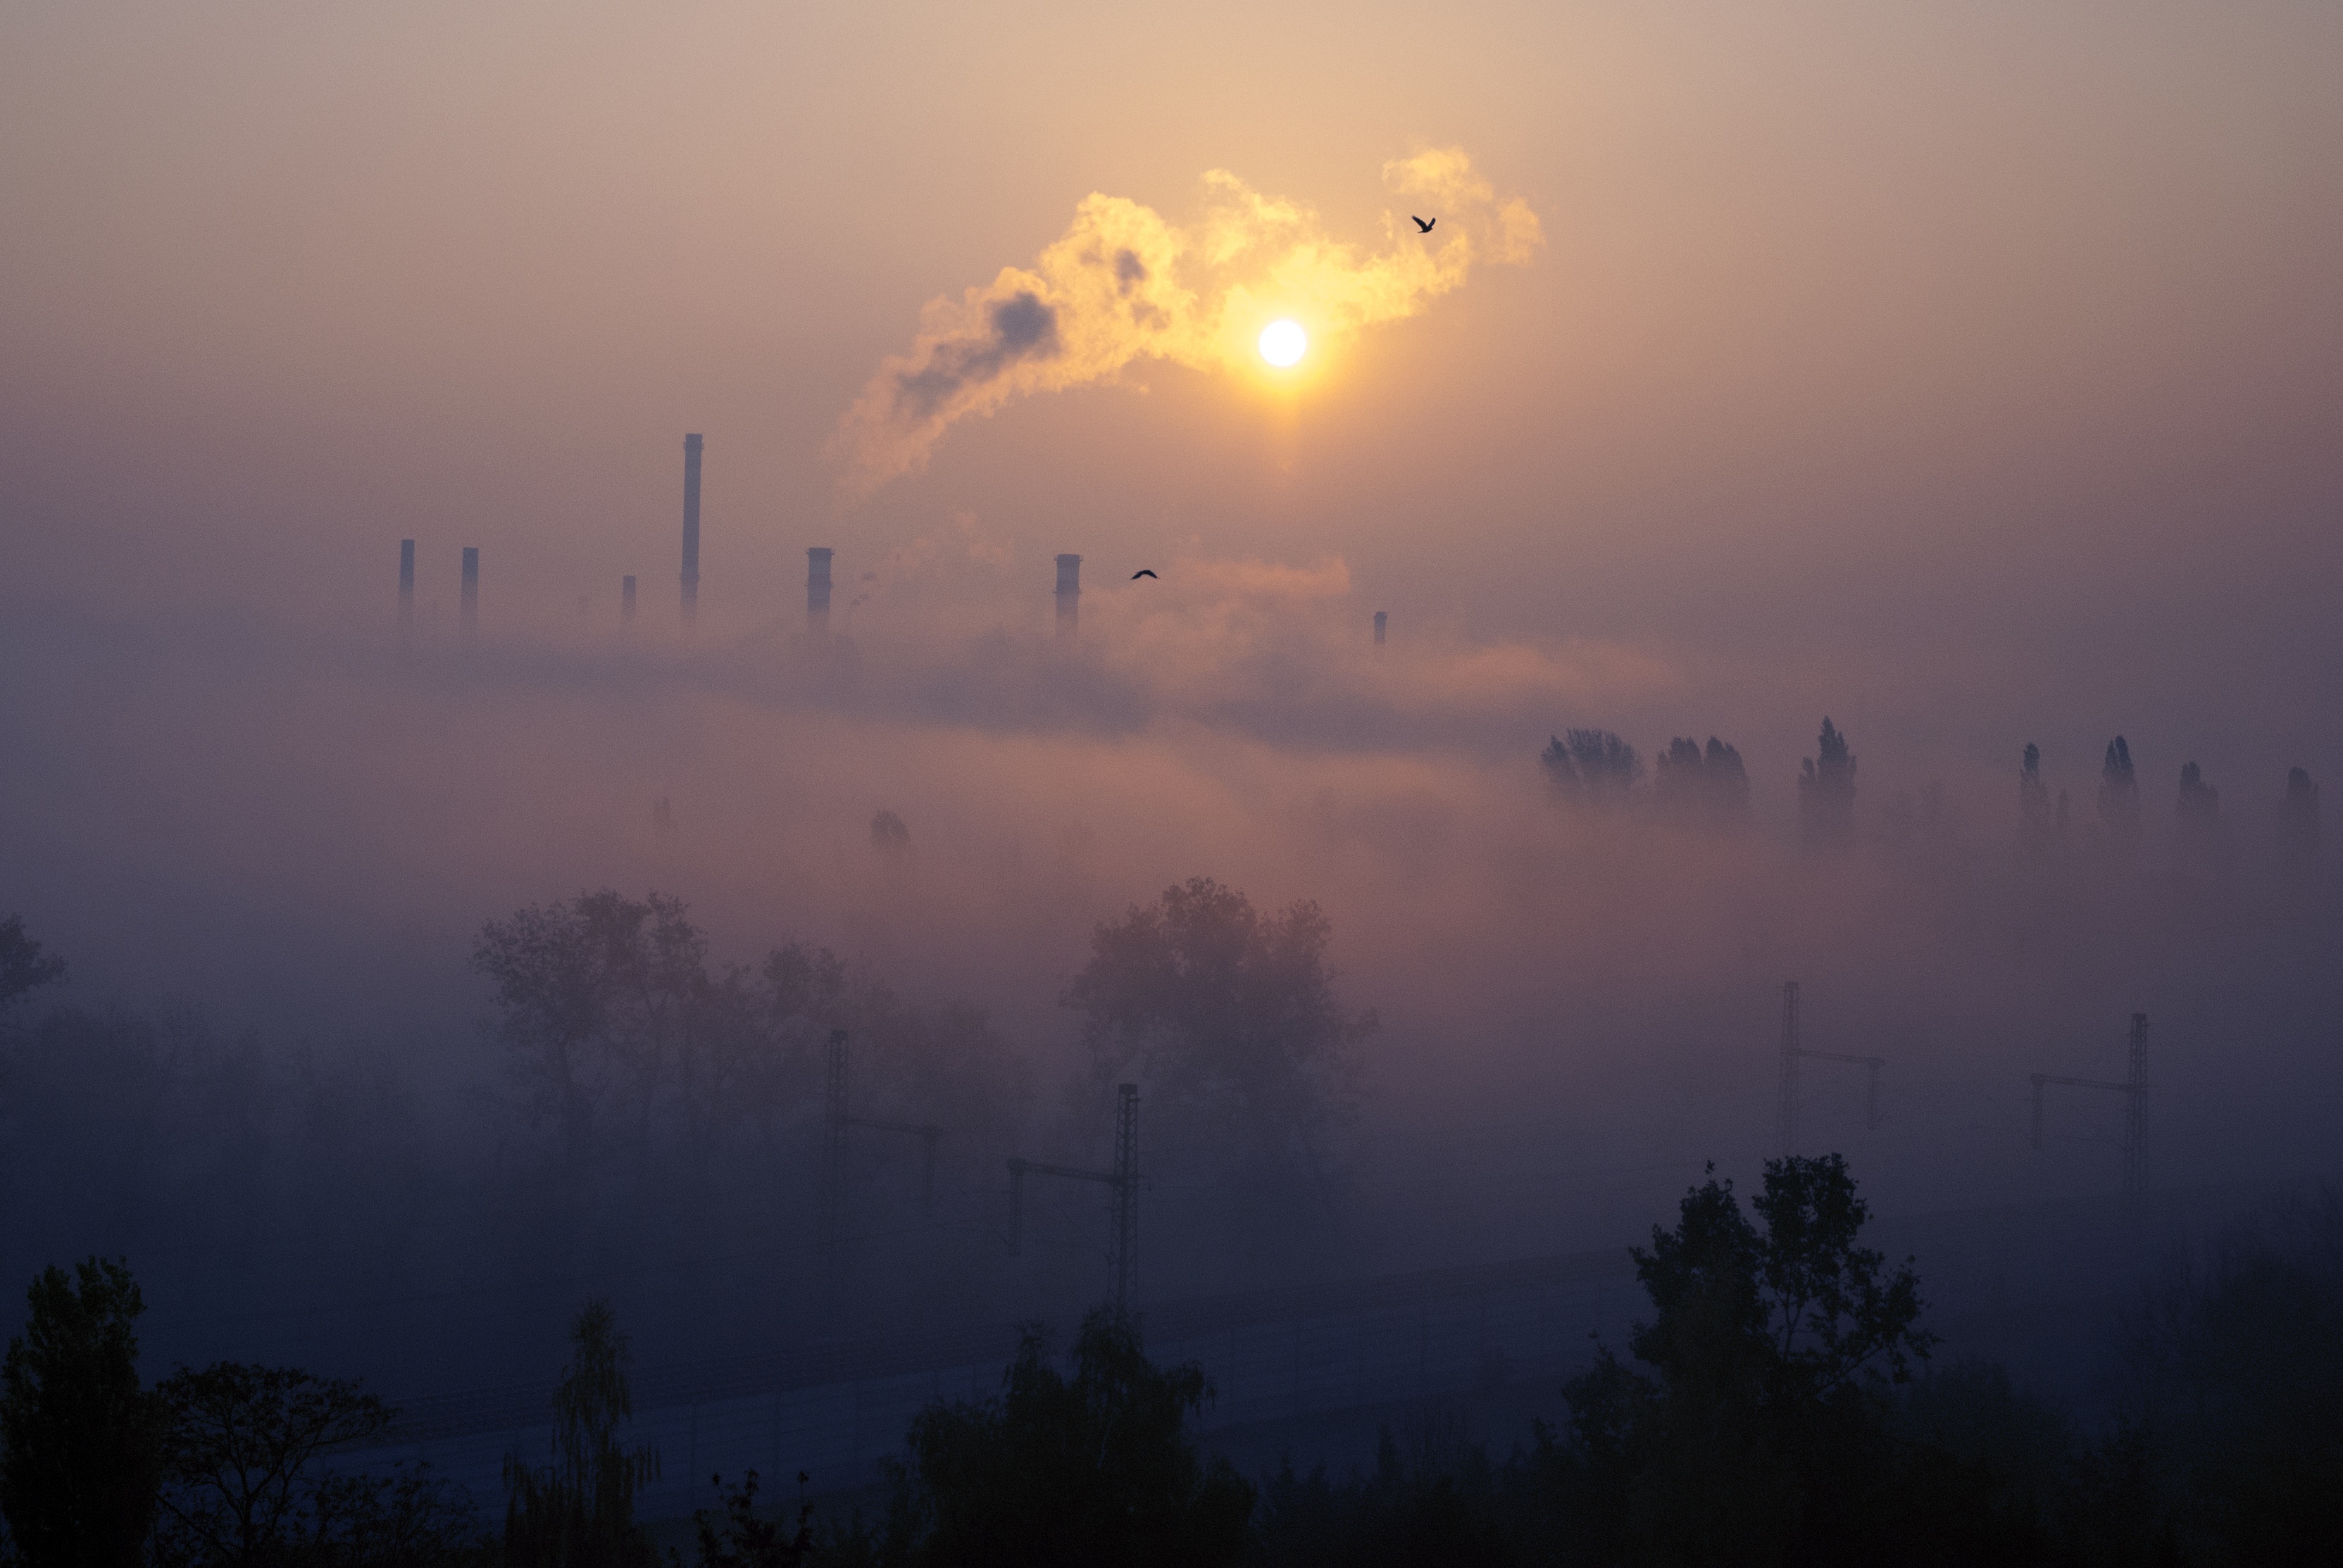
landscape, nature, bird, cloud, sky, fog, sunrise, sunset, mist, morning, dawn, atmosphere, train, travel, dusk, transport, evening, autumn, weather, chimney, haze, factory, birds, rails, mood, afterglow, astronomical object, atmospheric phenomenon, red sky at morning